Fortran

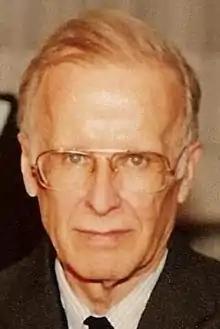
John Backus (1924–2007) proposed the FORTRAN project in December 1953 and received the A.M. Turing Award in 1977.

In late 1953, John W. Backus submitted a proposal to his superiors at IBM to develop a more practical alternative to assembly language for programming their IBM 704 mainframe computer. Backus' historic FORTRAN team consisted of programmers Richard Goldberg, Sheldon F. Best, Harlan Herrick, Peter Sheridan, Roy Nutt, Robert Nelson, Irving Ziller, Harold Stern, Lois Haibt, and David Sayre. Its concepts included easier entry of equations into a computer, an idea developed by J. Halcombe Laning and demonstrated in the Laning and Zierler system of 1952.